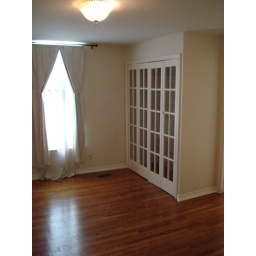
one of the french door closets in the bedroom